Henryk Rolirad

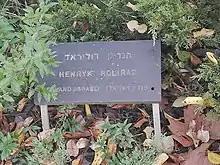

During the German occupation of Poland, Rolirad was a member of the Polish Home Army's Security Corps and, in that capacity, worked with the Jewish Military Union ("Żydowski Związek Wojskowy") active in the Warsaw Ghetto. Rolirad supplied the Jews with food, medicines, and forged documents, inside as well as outside the Ghetto, and made his own home available as a temporary refuge for Jews escaping the Ghetto. He also rented at least three other houses in which to hide Jews.